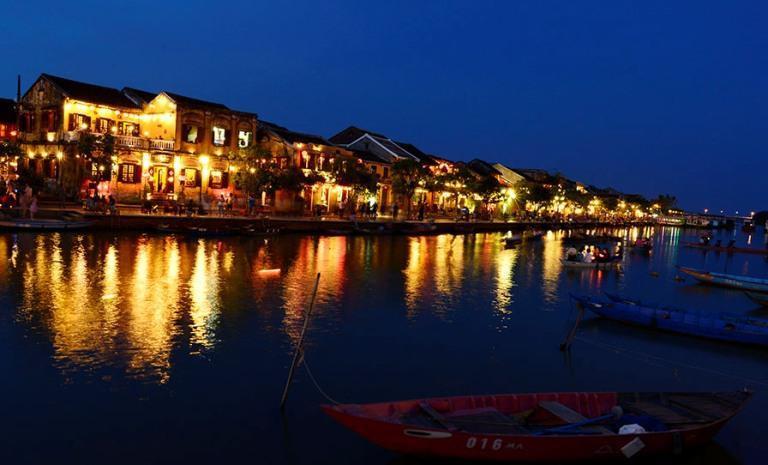
có một vài chiếc thuyền đang đậu ở trên mặt nước